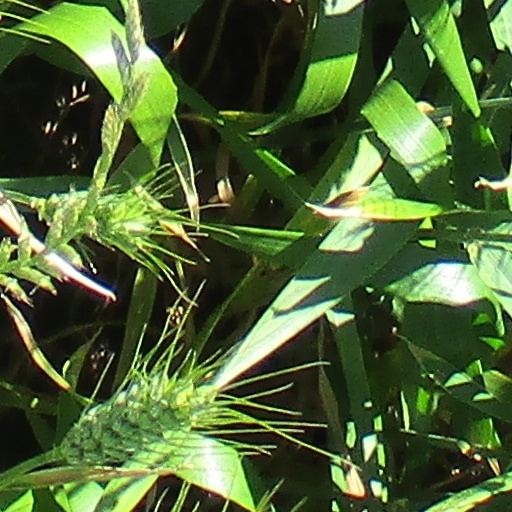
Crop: wheat